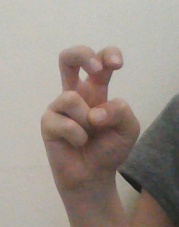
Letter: toot